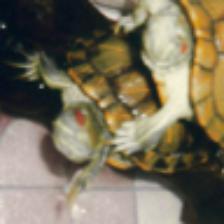
Label: NonHuman